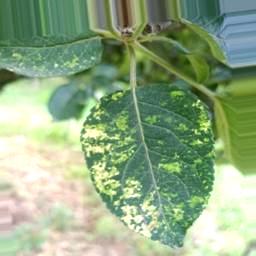
Label: Apple_Mosaic